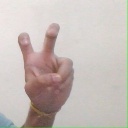
अक्षर: ई